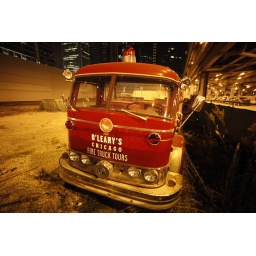
Fire engine hidden behind a construction fence and some cement barriers under a bridge